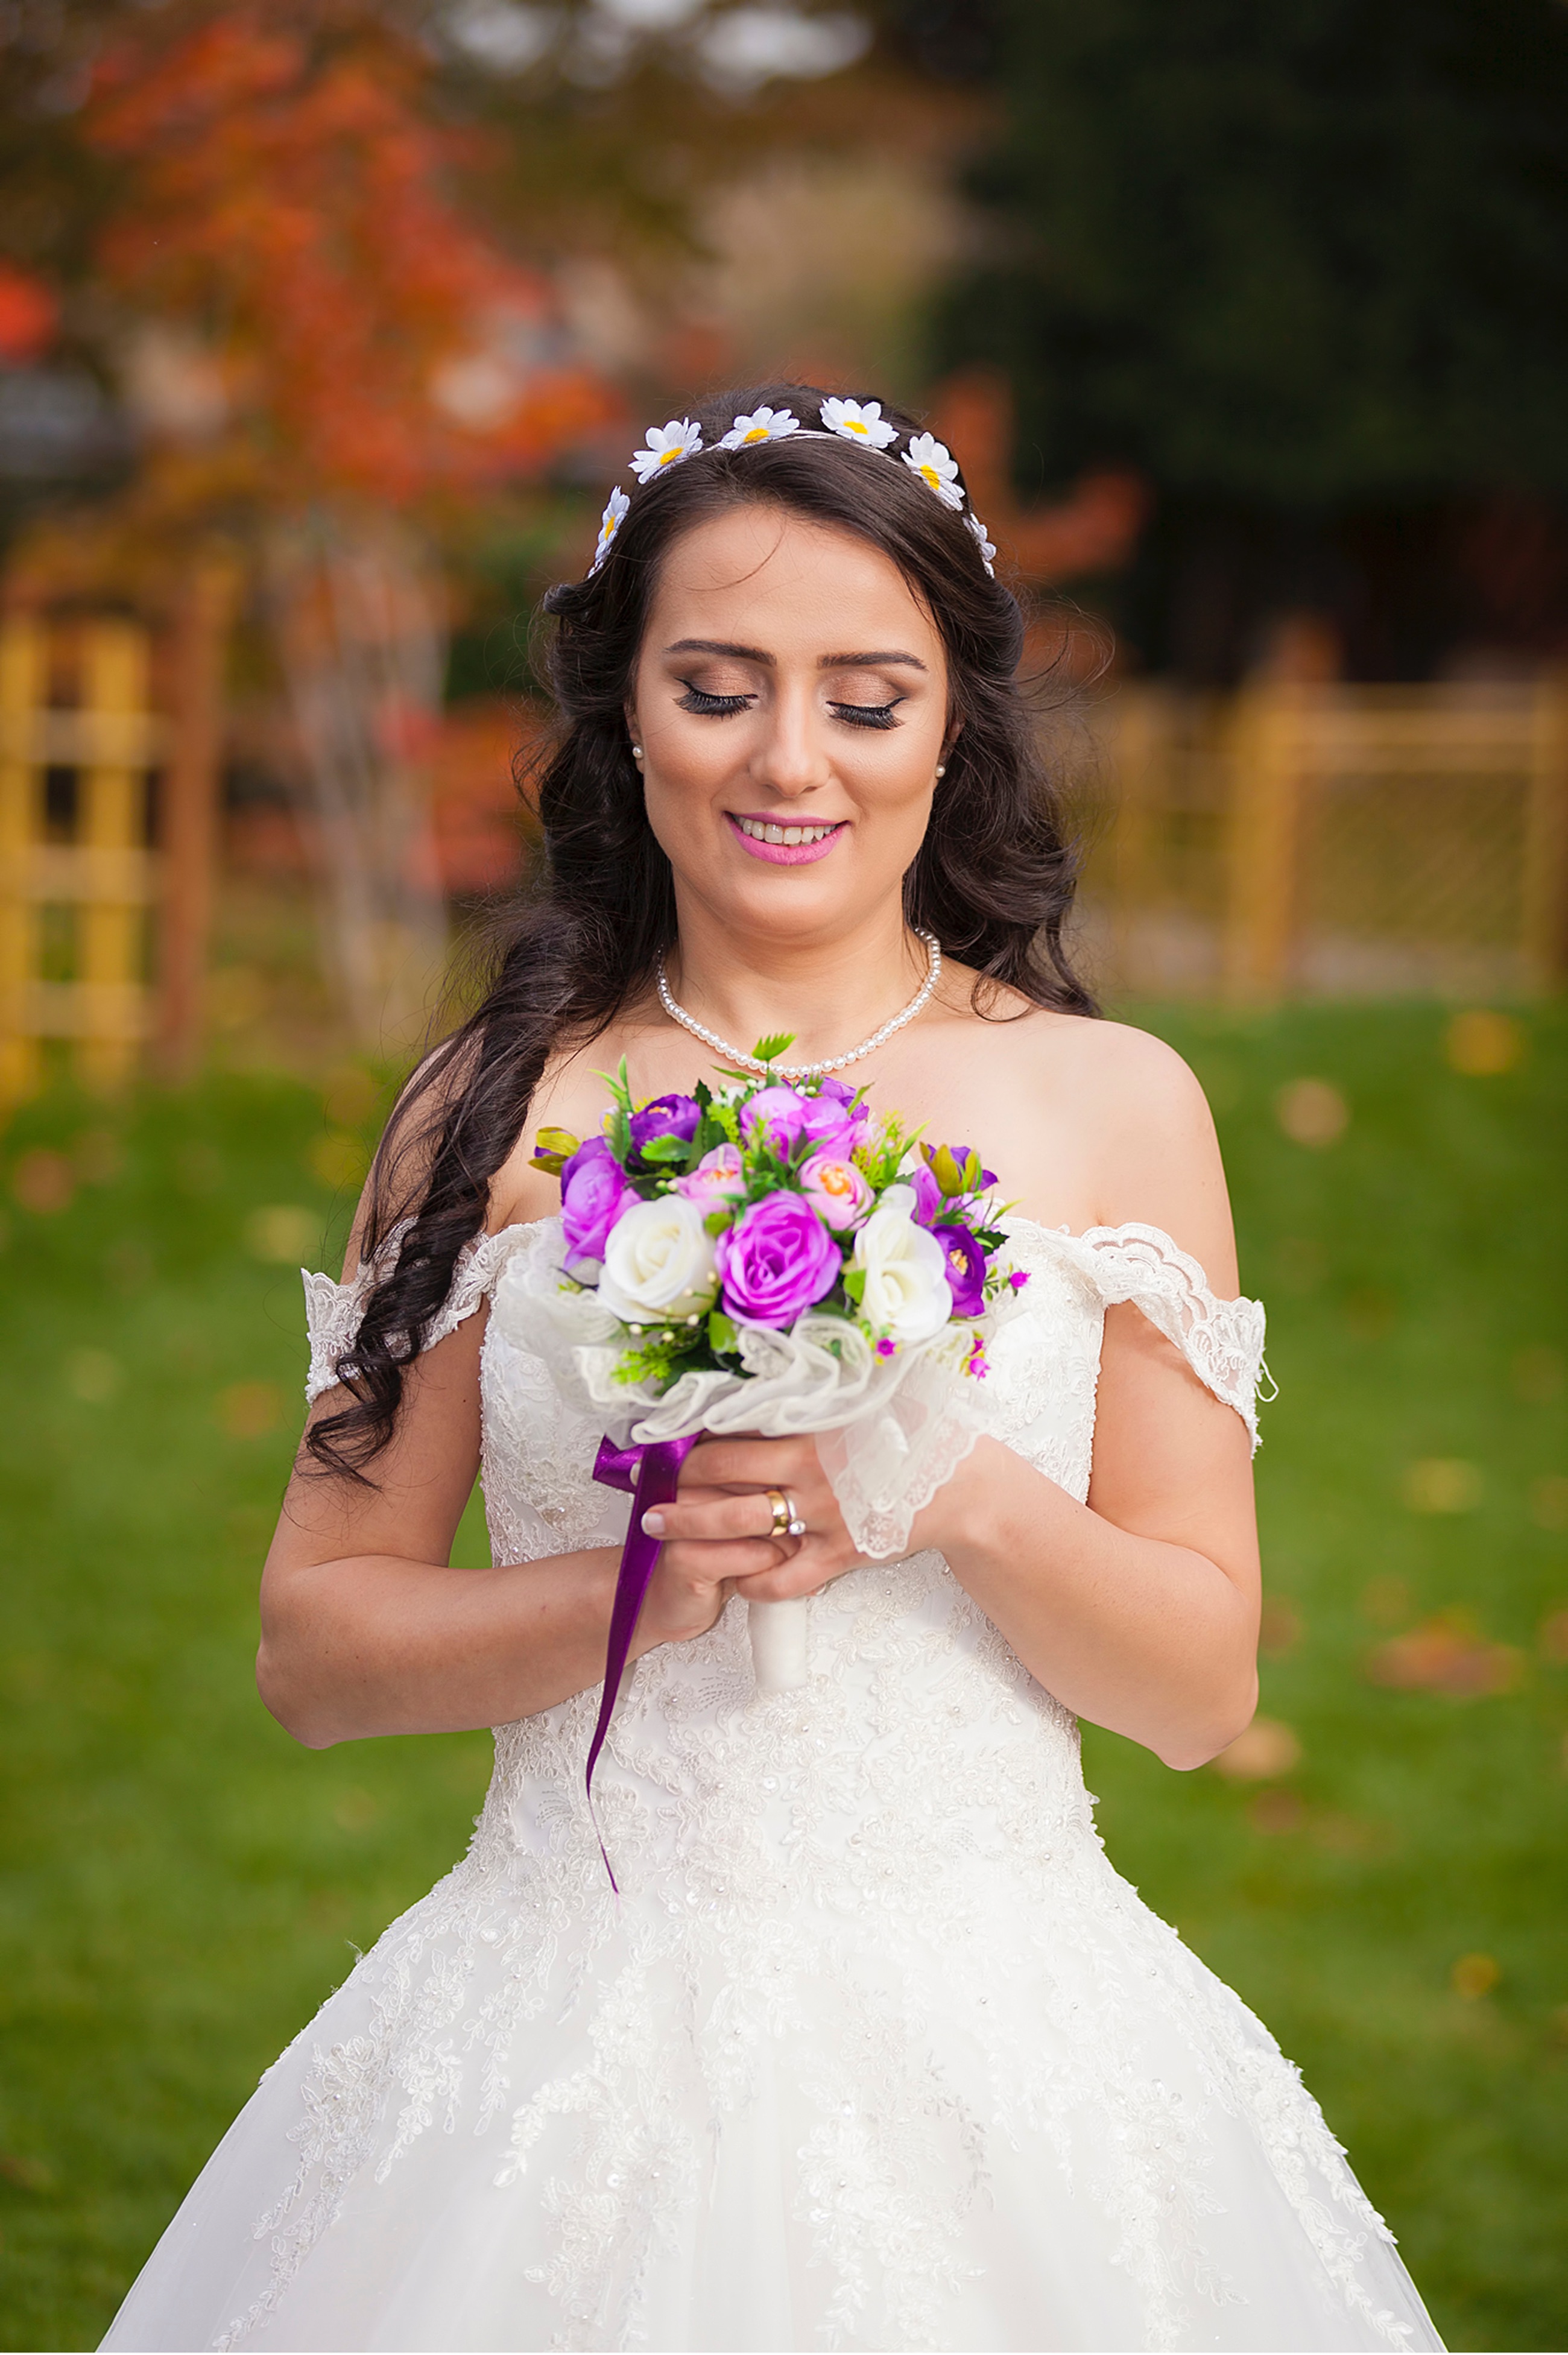
person, woman, photography, flower, child, pink, wedding, wedding dress, bride, ceremony, dress, photograph, gown, quinceanera